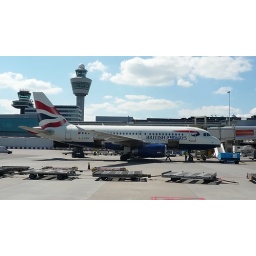
BA A319 bathed in the Dutch sun with the typical AMS ATC tower standing out.